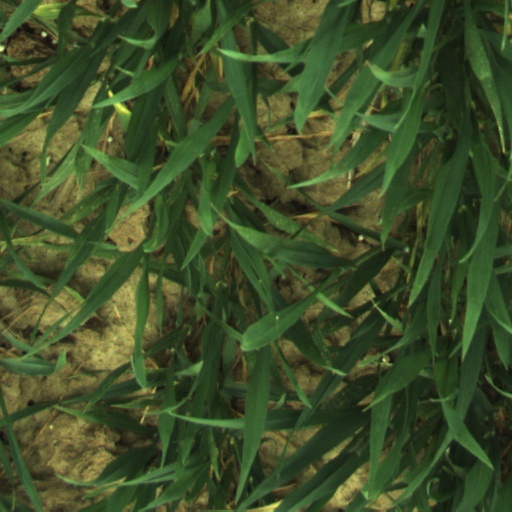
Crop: wheat